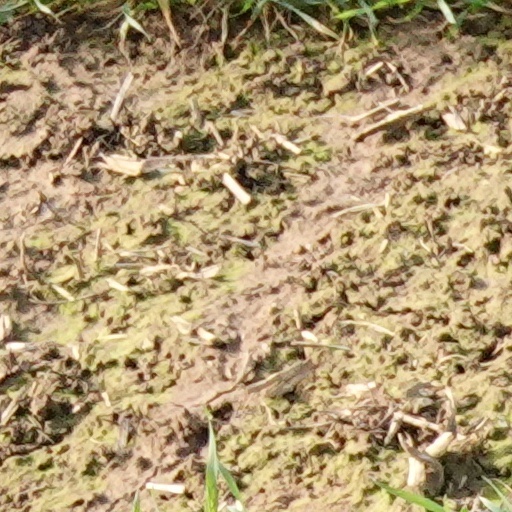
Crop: wheat